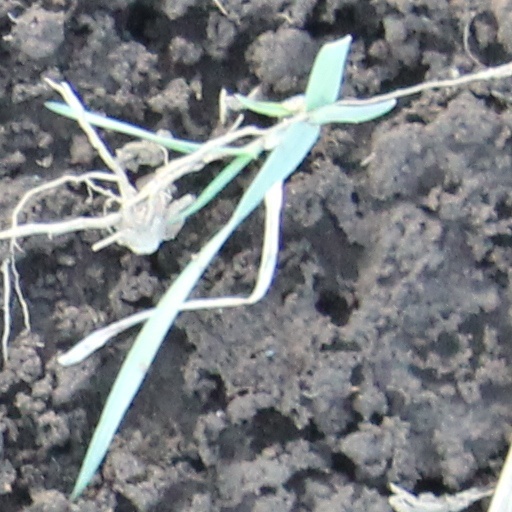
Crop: wheat